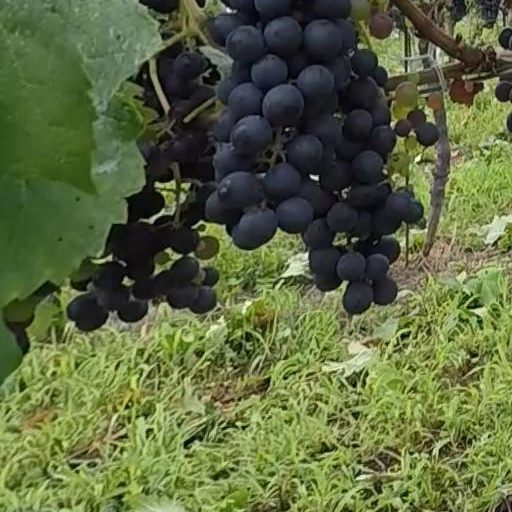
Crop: grape